Winston Churchill's address to Congress (1941)

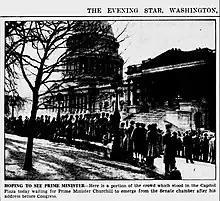
Crowds wait for Churchill outside the U.S. Capitol ("Washington Star")

Winston Churchill's first address to the U.S. Congress was a 30-minute World War II-era radio-broadcast speech made in the chamber of the United States Senate on December 26, 1941. The prime minister of the United Kingdom addressed a joint meeting of the bicameral legislature of the United States about the state of the UK–U.S. alliance and their prospects for defeating the Axis Powers.